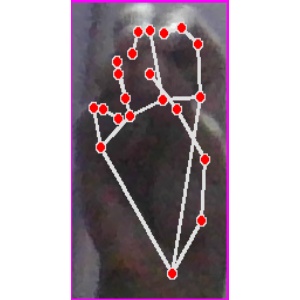
अक्षर: ङ